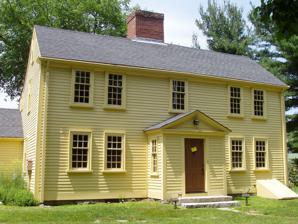
Building: Jason Russell House
Country: United States of America
Year built: 1740
Historic house in Massachusetts, United States United States historic place Jason Russell House U.S. National Register of Historic Places U.S. Historic district Contributing property The Jason Russell House Location 7 Jason St. Arlington, Massachusetts Coordinates 42°24′58″N 71°09′31″W / 42.41611°N 71.15861°W / 42.41611; -71.15861 Part of Arlington Center Historic District ( ID85002691 ) NRHP reference No. 74000363 Significant dates Added to NRHP October 9, 1974 Designated CP September 27, 1985 The Jason Russell House is a historic house in Arlington, Massachusetts , where at least twenty-one colonial combatants died fighting on the first day of the American Revolutionary War , April 19, 1775 (the Battles of Lexington and Concord ). The house was purchased in 1923 by the Arlington Historical Society which restored it in 1926, and now operates it as a museum from mid-April through the end of October, together with the adjoining Smith Museum, built in 1981 to house changing exhibitions of life in Arlington. Construction About 1740, Jason Russell, a relatively [ quantify ] prosperous farmer and militiaman, constructed the house on pasture land he inherited in 1738. To have the front facing south, in the New England tradition, he placed the north side angled toward the Concord Road (now Massachusetts Avenue), so that the east-facing front was facing slightly south. The house is a typical New England farmhouse with five windows across the front, a door in the center and a large chimney in the middle of a pitched roof. There is some evidence that components in the hall (or kitchen) and its chamber above, as well as the garret , were salvaged from Grandfather Jason's original structure of 1680. The hall and parlor of the house, with their chambers and the garret, are essentially unchanged today, although in 1814 a porch (or vestibule) was added to the front door, and further extensions were subsequently added to the sides around 1863. Inside the central part are four rooms: to the left of the entry are the kitchen and children's chamber (above), and to the right, the parlor and parlor chamber. The kitchen ceiling retains its original whitewash and sponge painting decorative surface treatment. The outside walls may have been plastered originally, but in 1924, when the house was restored, wood sheathing was installed. Robert Nylander proposed in 1964 that the house was built in two stages; however, research conducted in 2012 by the Dendrochronology Laboratory at Oxford University confirms that the home was erected during a single campaign in 1745, as had been maintained by Russell family lore. The Oxford study also revealed that many of the timbers used in the house were made from lumber cut in 1684–85 or earlier and was probably salvaged from an older building on the property. April 19, 1775 Patriots' Grave in the Old Burying Ground, Arlington, Massachusetts. On April 19, 1775, the house and its surrounding yard was the site of the bloodiest conflict of the first battle in the Revolutionary War, resulting in more colonial troop deaths than anywhere else along the battle road . As British troops marched back towards Boston, heavy fighting occurred along their route through Arlington (then Menotomy). Brigadier-General Hugh Percy gave orders to clear every dwelling to eliminate snipers, and houses along the way were ransacked and set afire by the retreating British. The running battle continued to Jason Russell's house, where Russell was joined by men from Beverly , Danvers , Lynn , Salem , Dedham , and Needham at his house. The history of the Jason Russell House on April 19, 1775, is also the history of a family. Jason and Elizabeth Russell had raised six surviving children here. Three had married and moved to Mason, New Hampshire; a fourth, Thomas had established a grocery store across the street in 1773 and had married the following year. Remaining at home were Elizabeth (called Betsey by the family), who was 18, and Noah, who had just turned 12 the previous month. But on that day the history of the house and yard became the history of a whole region as part of the Battle of Menotomy . Around midnight of the night before, a rider named Paul Revere had passed the house on his mission to warn that the British regulars (soldiers) would be coming by on their way to Lexington and, ultimately, to Concord. About half an hour later William Dawes would pass by with the same message. And around 2 in the morning about 700 troops under the command of Lieutenant Col. Francis Smith would march “quietly” by. The Troops Assemble Meanwhile, the rides of Revere and Dawes triggered a flexible notification system (express riders as well as bells, drums, alarm guns, bonfires, and a trumpet) to let the towns within 25 miles of Boston know that a sizable body of troops was on the move. Accordingly, militias and minutemen groups from many outlying communities assembled and began marches that would eventually bring them to Jason Russell’s property. Needham dispatched three companies of militia comprising 185 men. Five of them would never return home. Around 9 am troops began to assemble in Danvers, including the part that is now Peabody, comprising two companies of minutemen under Israel Hutchinson and Gideon Foster as well as three militias under Samuel Flint, Samuel Eppes, and Jeremiah Page. These left at different times and via different routes but all arrived in Menotomy about the same time. One body of minutemen had gathered at the Bell Tavern, at the corner of what is now Main and Washington in Peabody. Setting out at 10, they covered 16 miles in 4 hours, to arrive in Menotomy by early afternoon. The Town of Beverly contributed three companies of militia, some of whom were trained as minutemen. In all, perhaps 300 men assembled from just Danvers, Peabody, and Beverly. Around noon or so, Jason Russell, who was “old” (59 ) and lame, started bringing his family up to the George Prentiss house, beyond the ridge of the hill behind the house, where they could be safe with others. But partway up, he let the family go on alone and returned “to look after things at home.” On his arrival, patriot militias were already stationing themselves around the house. From bundles of shingles that were lying about, because Jason had been preparing to reshingle, he and some patriot militias formed a barricade behind his gate, thinking this would be a good position from which to fire on the enemy as they returned. Some men from Danvers went into a “walled enclosure” and reinforced that protection with additional shingles. Other troops stationed themselves among the trees on the property, such as those in the orchard on the slope behind (on the south side of) the house. Danvers's Gideon Foster, having been warned by the more experienced Hutchinson of the possibility of a flanking attack, also set up among the trees rather than behind barricades. Jason and the patriot militias positioned themselves somewhat back from the road itself. At that time, a little west of Russell’s house, the road traversed a hilly area that obscured the patriots’ view of the approaching armies – as well as the armies' view of the patriots. On the far side of the road lay a mill pond with a “margin” that extended across to the space in front of the patriots. A brook that flowed between Russell’s house and that of his northerly neighbor may have marked the near edge of the margin. The Battle “Unfortunately, Jason Russell and the others had made one great miscalculation….” Around four o'clock the British left the Foot of the Rocks, about a mile up the road, and while the main column was coming by the main road, flanking parties were also advancing on both sides. The patriots had not counted on the flanking parties. While the troops were still on their way, Ammi Cutter, Jason’s neighbor on the north side of the road, spotted Russell among the militias, crossed over the road and the brook, and begged Jason to go to a safer spot. But Jason replied, “An Englishman’s home is his castle,” and stayed with the waiting ambush. As Cutter returned across the hollow, the north side flanking party spotted him and took pot shots at him. He managed to reach the old mill, where he tripped and fell among some logs, with bullets sending chips of bark all around him. Fortunately, the flanking party left him for dead and passed on. Meanwhile the southside flankers came upon the patriots stationed on the slope that rose south of the house. Jotham Webb, a minuteman serving under Danvers’ Colonel Hutchinson, was “shot through the body and killed by the first fire.” Abednego Ramsdell of Lynn also "fell immediately”. Reuben Kennison, from Beverly, was felled by British musket balls and bayoneted to boot. Two friends, Daniel Townsend and Timothy Munroe, who were from the part of Lynn that became Lynnfield, were standing in the yard behind the house, firing at the British troops. Then, according to Lewis and Newhall, "Townsend had just fired, and exclaimed, 'There is another redcoat down,'  when Munroe, looking round, saw, to his astonishment, that they were completely hemmed in by the flank guard of the British army, who were coming down through the fields behind them. They immediately ran into the house, and sought for the cellar; but no cellar was there. They looked for a closet, but there was none. All this time, which was indeed but a moment, the balls were pouring through the back windows, making havoc of the glass. Townsend leaped through the end window, carrying the sash and all with him, and instantly fell dead. Munroe followed, and ran for his life. He passed for a long distance between the parties, many of whom discharged their guns at him. As he passed the last soldier, who stopped to fire, he heard the redcoat exclaim, 'Damn the Yankee! He is bullet proof – let him go!' Mr. Munroe had one ball through his leg, and thirty-two bullet holes through his clothes and hat. Even the metal buttons of his waistcoat were shot off." And it was not just the window fragments that did Townsend in; he had also been shot through with seven bullets. Lieut. John Bacon of Needham was positioned behind a stone wall, next to a veteran nicknamed “Old Hawes,” when Hawes exclaimed “Run, or you are dead; here’s the side guard.” Bacon tried to clamber over the wall, but  was shot through near the third button on his vest – and was later found laid out with the others inside the house. As the flankers closed in and the main body of regulars was advancing along Concord Road, Jason Russell and a number of other troops rushed to take refuge in the house. Because Russell was old and lame, he was in the rear and was felled by two bullets at his own doorstep, then received "eleven bayonet stabs from the exasperated enemy as they passed in and out." Eight of the colonials who did manage to find their way into the house – a combination of men from Danvers, Beverly, and Lynn – also managed to find their way to the basement. They were safe there (at least for the time being), as any redcoat who tried to open the basement door and come down could easily be shot himself, and one did yield his life in the attempt. Another British regular was shot elsewhere on the premises. But what happened to the rest of the colonial troops who rushed into the house ahead of Jason Russell? None of them survived to tell the story. Twelve bodies would be found on the kitchen floor at the end of the day . Some of these may have died in the house, yet many would eventually be found to have been killed outside. With some bodies being brought in, and others perhaps reclaimed, the number who died within remains uncertain. (See “The Bodies on the Floor” below for further detail.) But in an unsigned letter a British soldier would later described some events of that day -- events that may well have occurred at Jason's house -- in this way: “In another house which was long defended by eight resolute fellows, the grenadiers at last got possession, when after having run their bayonets into seven, the eighth continued to abuse them with all the [beastlike rage] of a true Cromwellian, and but a moment before he quitted this world applied such epithets as I must leave unmentioned..." Such a bloodletting would be consistent with the copious amounts of blood that surrounded the bodies at the end of the day. Aftermath After the fighting was over, Timothy Munroe, who had escaped by following his companion Daniel Townsend through the south window, returned to claim his friend’s body, and joined Townsend's brother and others in returning the body to Lynn End (later Lynnfield) that same night. Townsend and his wife Zerviah had been married just over eleven years, and he left behind five small children. Zerviah never recovered from the shock and died the following October. A historical marker now rests at the site of their one-time home. Munroe kept his own bullet-riddled clothes as a souvenir until he tired of showing them. The next day, the body of Reuben Kennison was returned to the Ryan Side neighborhood of Beverly and buried in a plot next to the farm where he had been living and working with his wife Apphia; they had been married for less than a year. Apphia later remarried, but when she died in 1842 at the age of 89, she still had in her possession the shirt that Reuben had been wearing on April 19, 1775. The Bodies on the Floor Bullet holes in the main staircase of the house are still visible. Speaking in 1864, Samuel Smith reported that "[o]ur people gathered up the Americans who were killed in and about the house, and laid them side by side in the south room, and when Mrs. Russell came back to her home she found them there, weltering in their own blood, her husband and eleven others. She said that the blood in the room was almost ankle deep. The house itself was riddled with bullets, and the marks of them in many places are still visible. The same blood-stained floor remained on that room till a year ago" - that is, until 1863. Smith reported that the bodies were buried in haste, at least for the time being: “In the consternation and fear of that hour, the dead were placed on a sled, and drawn by a yoke of oxen upon the bare ground to the grave-yard. A single grave was hastily dug, and the twelve were laid in it side by side, “head to point,” with their clothes on just as they fell.” A Capt. William Adams, who lived nearby, is reported to have brought a sheet from his house for Jason himself, as he could not bear to see his neighbor buried without a winding-sheet. A story passed down to John Bacon’s great grandson emphasizes how quickly the twelve were buried, and notes that the men’s outer clothes must have been saved off before the burial: “Immediately on receiving the news my grandfather (son of Lieut. Bacon) went off to see how it was, and near night, April 20, came home with his clothes, the body having been buried at West Cambridge. The clothes were found in the school-house, and the moment grandfather entered the room he knew the old striped hat which was put on top of the roll of clothes.” A plain obelisk of New Hampshire granite was later raised above the grave. The inscription on the monument reads: "Erected by the Inhabitants of West Cambridge, A.D. 1848, over the common grave of Jason Russell, Jason Winship, Jabez Wyman and nine others, who were slain in this town by the British Troops on their retreat from the Battles of Lexington and Concord, April 19th, 1775. Being among the first to lay down their lives in the struggle for American Independence." The names of the other nine bodies were still unknown in 1880, but by 1894 someone had figured out that they were: from Needham Lieut. John Bacon Amos Mills Jonathan Parker Nathaniel ("Nathan") Chamberlain from Lynn William Flint Thomas Hadley Abednego Ramsdell from Dedham Elias Haven, Sr. from Salem Benjamin Peirce Of the twelve, five are known to have been killed outside the house. As noted above, Jason Russell himself was felled on his own doorstep, while Abednego Ramsdell was one of the first to be killed by the flankers rounding the south side of the house, and Lieut. John Bacon lost his life trying to escape over a wall. Jonathan Parker was killed in a barn after being surprised there by a flank guard . Two others, Jabez Wyman and Jacob Winship, died not at Jason Russell's house, but "were most barbarously killed and mutilated" down the road at Cooper's tavern, and were evidently placed with the others after the fighting had ceased. Others may have been killed inside, although other bodies could have been added or removed before Mrs. Russell returned home to see them. Russell Family Jason Russell's estate was settled in 1776. His house and 117 acres of land were divided between Noah, his only son left at home, and his widow, Elizabeth. She received the 17 acres the house was standing on together with half the house, "Libberty to use the oven when wanted" and additional privileges of use, including space in the barn. Noah received the other half of the house, half the barn and some lands. Other children got other parts of the estate. Elizabeth Russell lived in her northerly rooms until the eleventh of August 1786 when she died aged 65. See also Battle of Menotomy National Register of Historic Places listings in Arlington, Massachusetts Notes